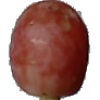
Label: Grape Pink 1